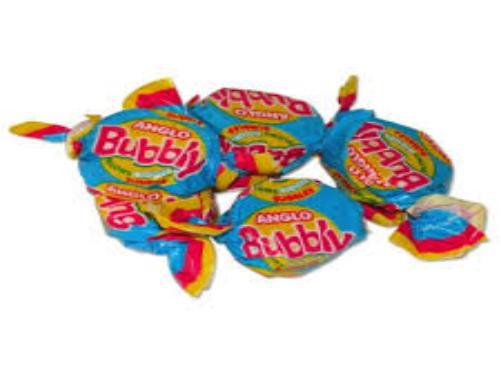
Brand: Anglo Bubbly
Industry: Food